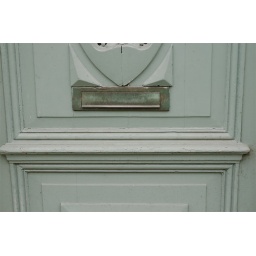
on the main street in my neighbourhood. it belongs to a cute tiny house